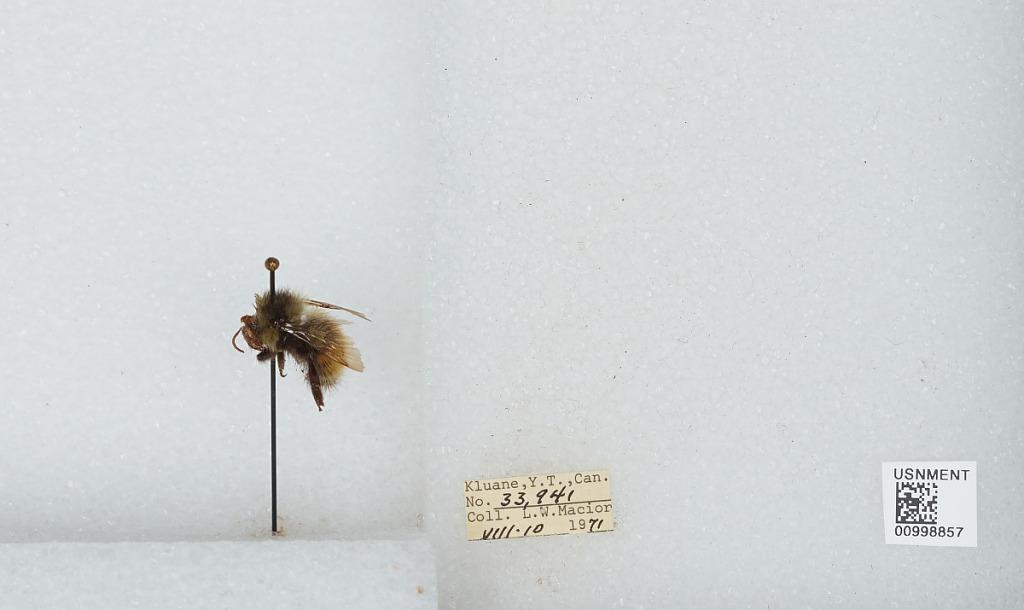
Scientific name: Bombus (Pyrobombus) melanopygus Nylander
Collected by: L. Macior
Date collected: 1971-8-10
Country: Canada
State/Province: Yukon Territory
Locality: Klaune
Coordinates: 60.7132, -139.474